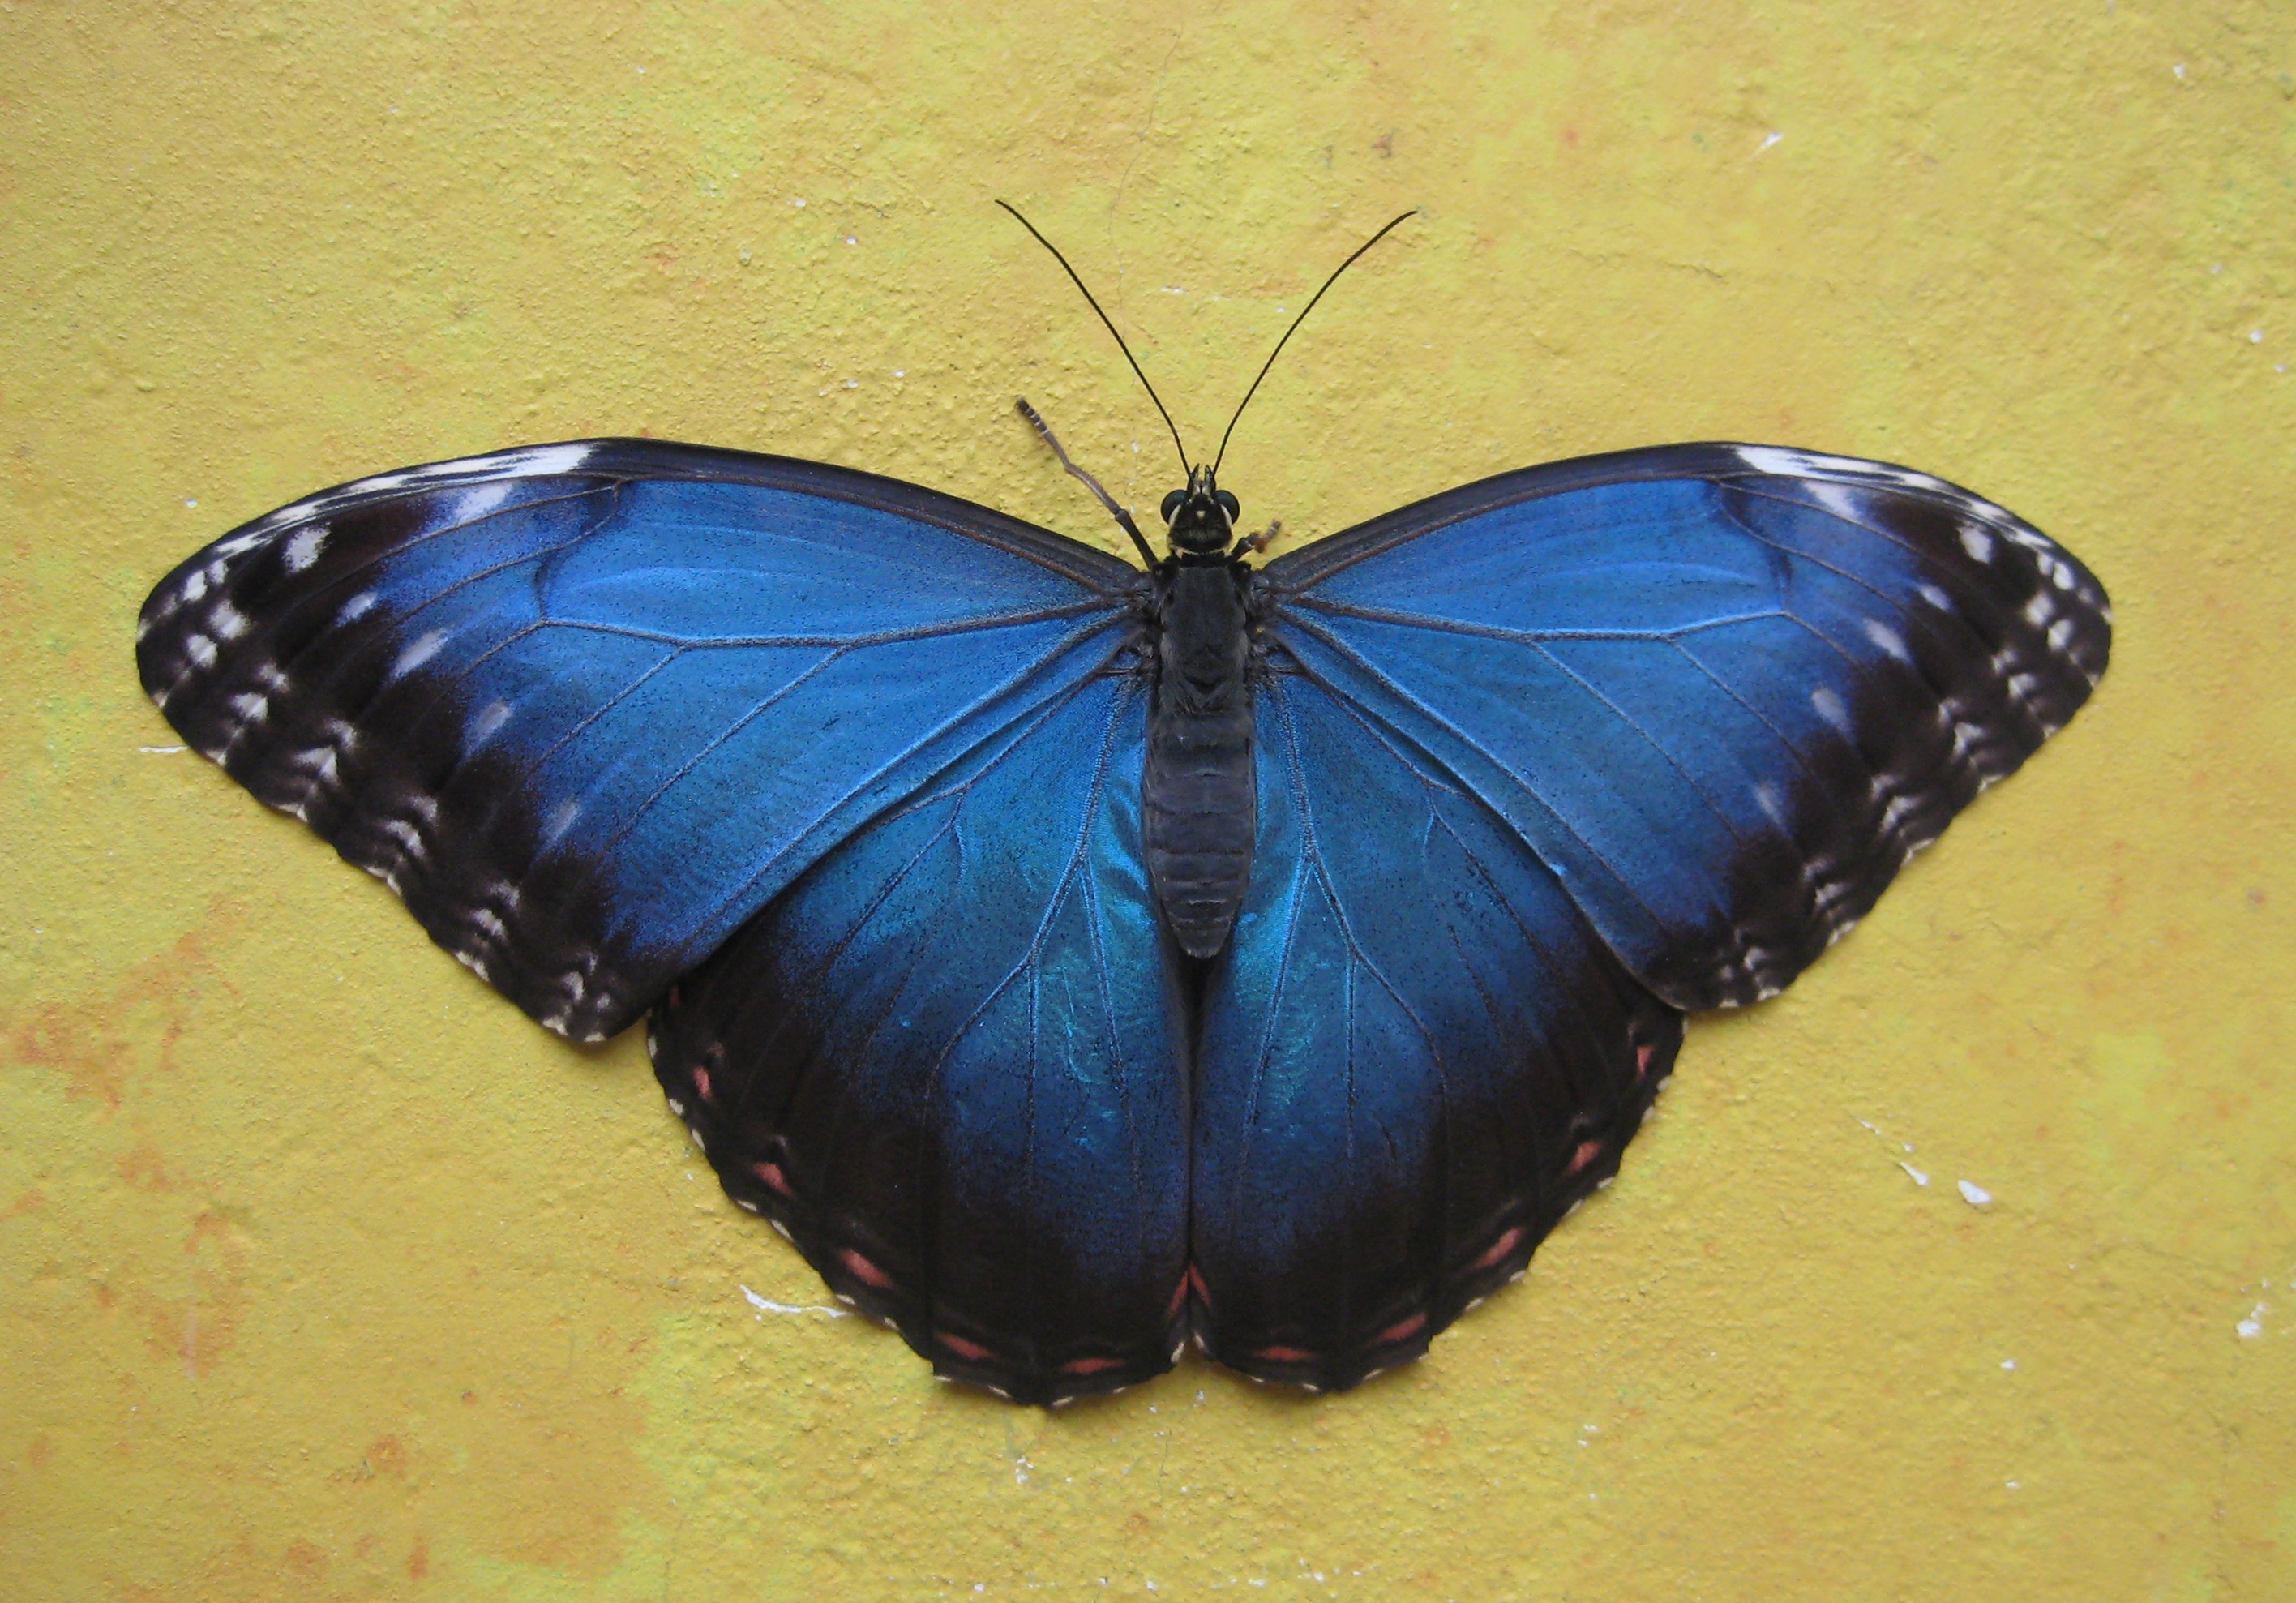
nature, wing, petal, insect, blue, moth, butterfly, fauna, invertebrate, background, wings, macro photography, arthropod, pollinator, moths and butterflies, colias